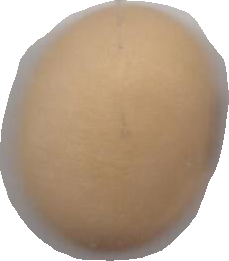
Variety: Anjasmoro